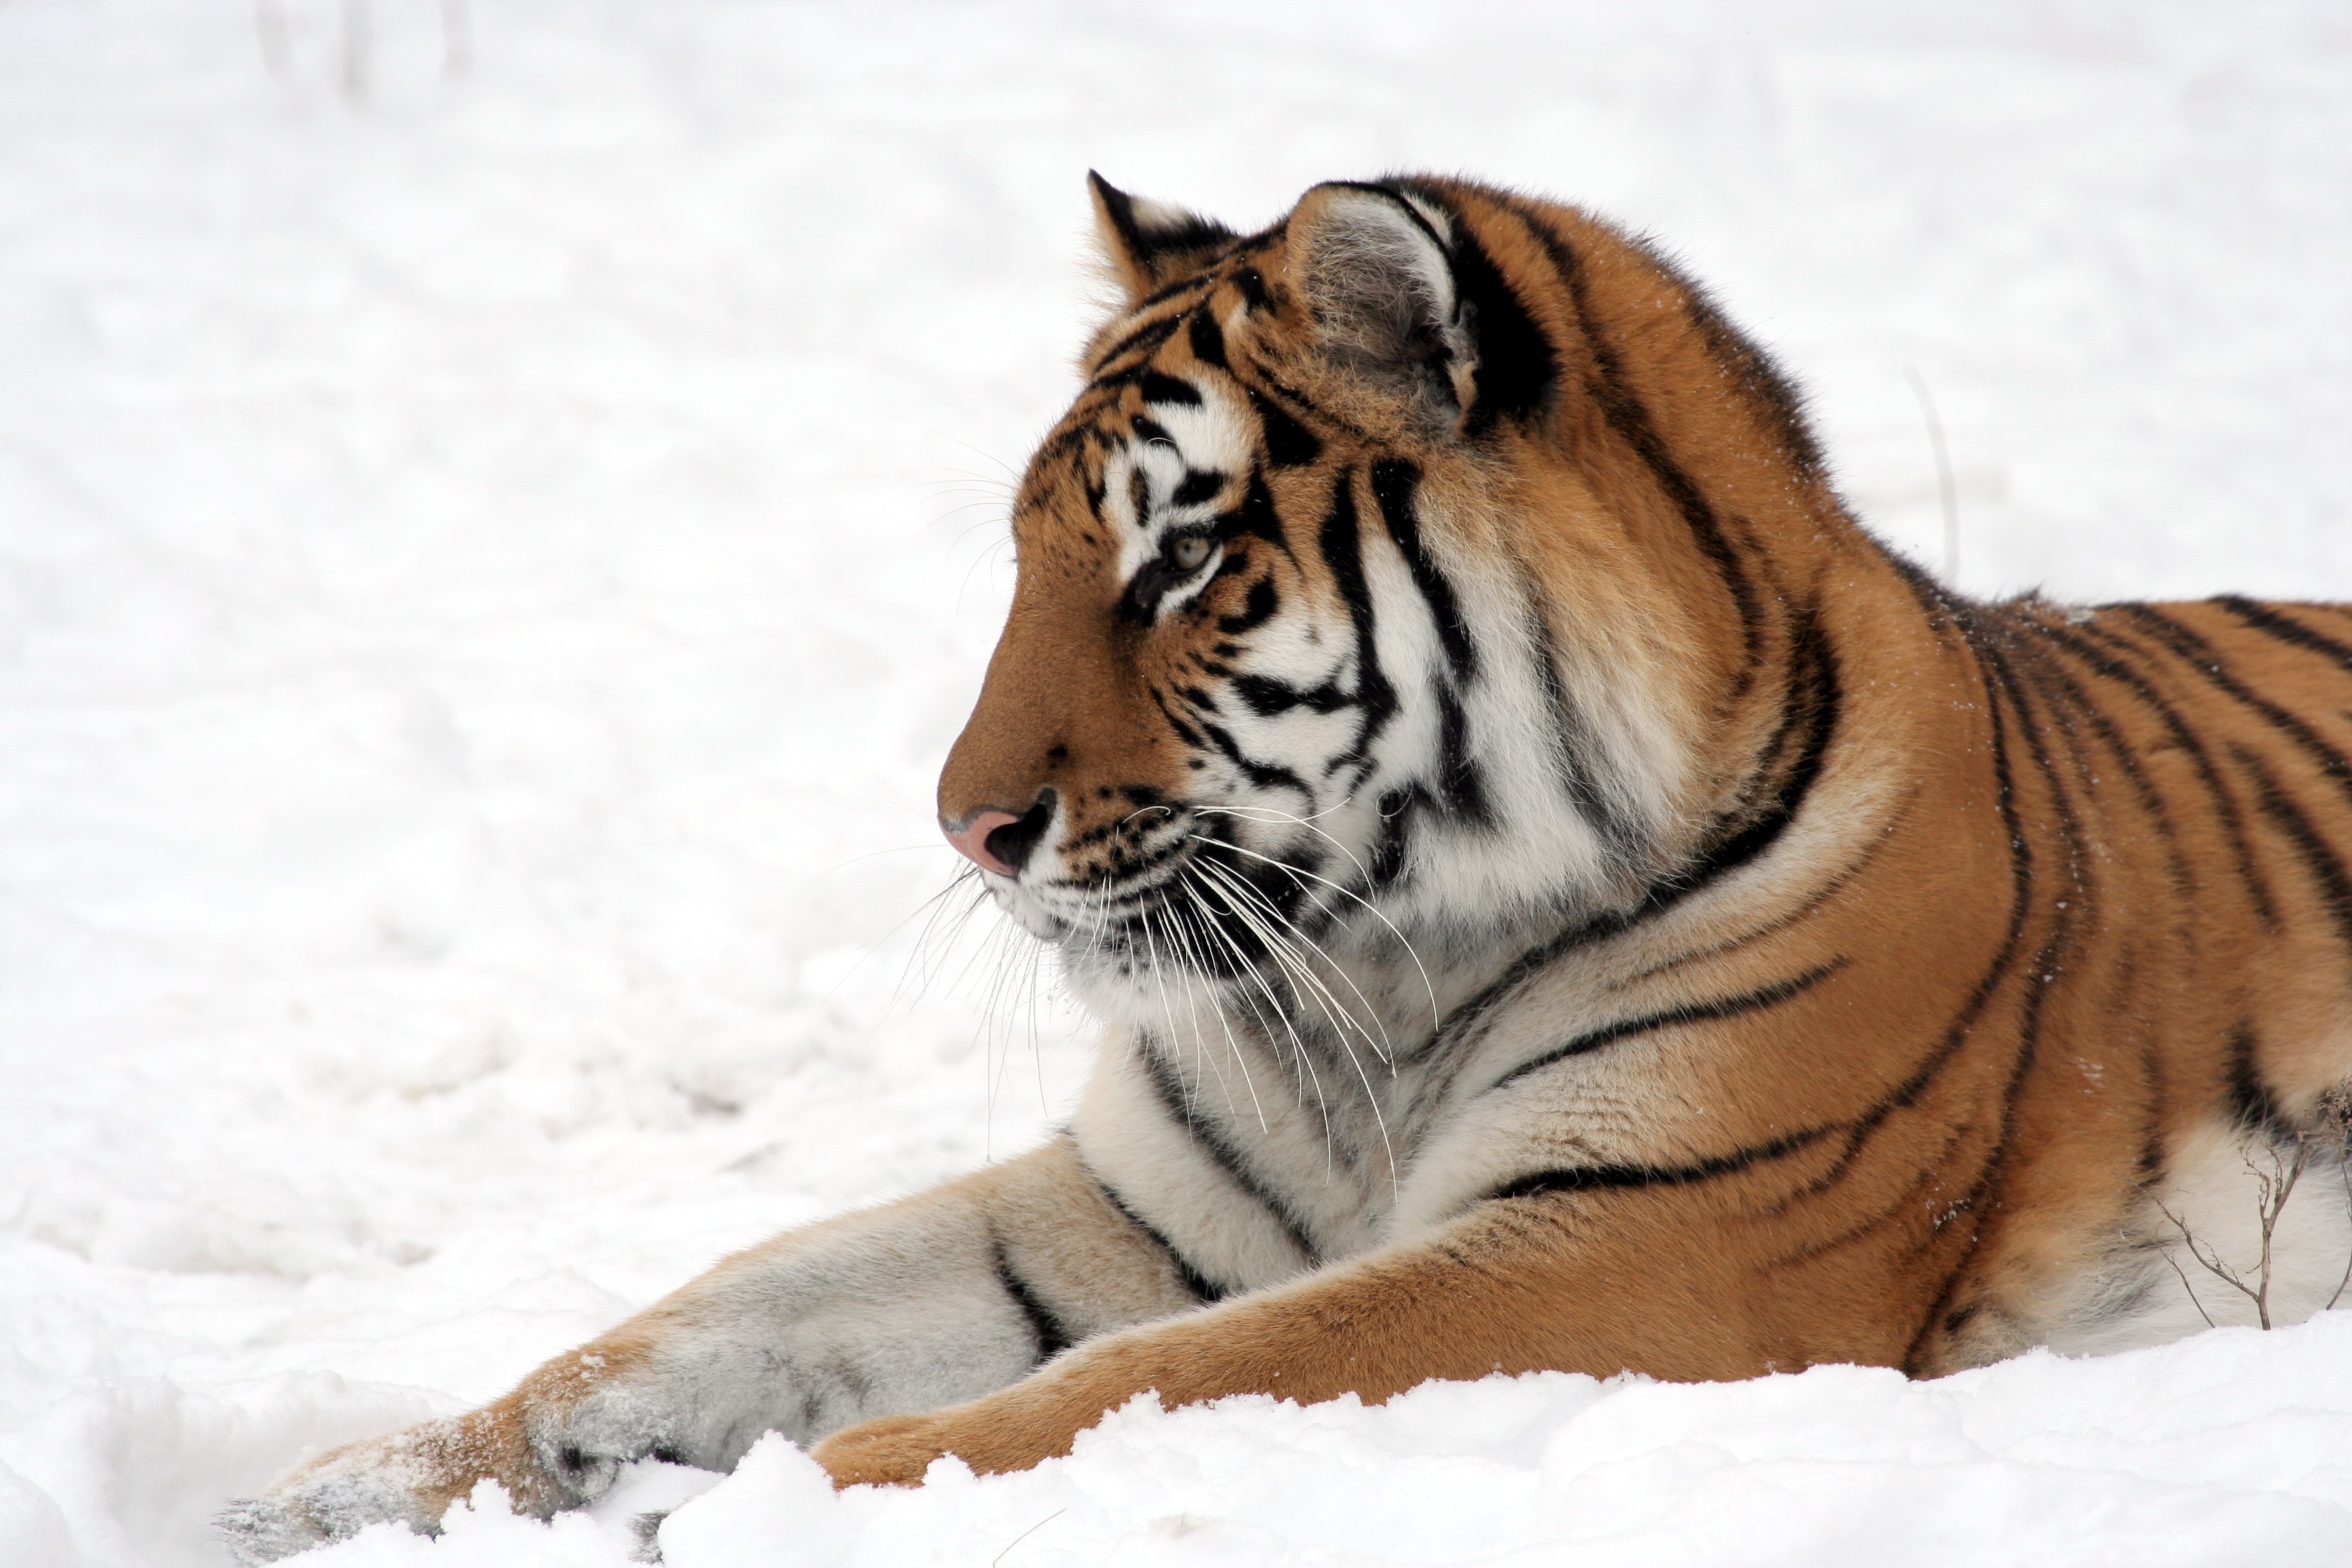
nature, snow, winter, wildlife, zoo, fur, feline, mammal, predator, fauna, big cat, whiskers, tiger, stripes, endangered, vertebrate, gazing, carnivore, hunter, powerful, panthera tigris altaica, big cats, cat like mammal